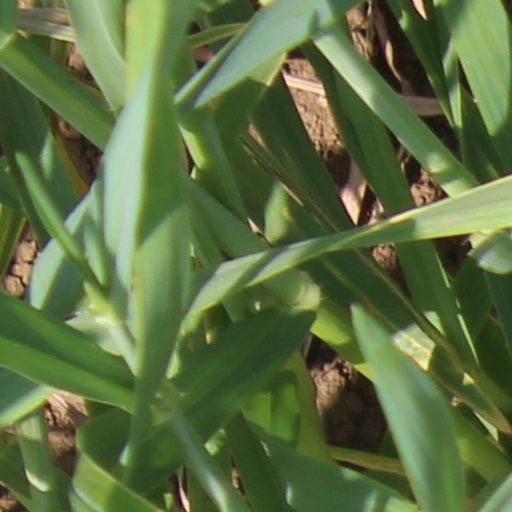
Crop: wheat